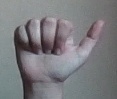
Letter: dhad